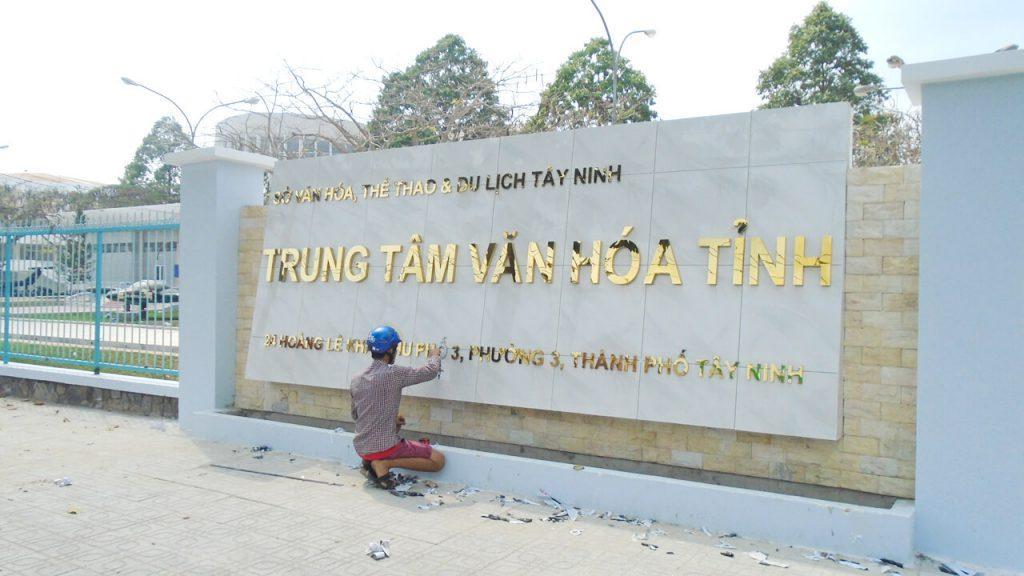
có một người đàn ông đang ngồi xổm gần biển tên của toà nhà